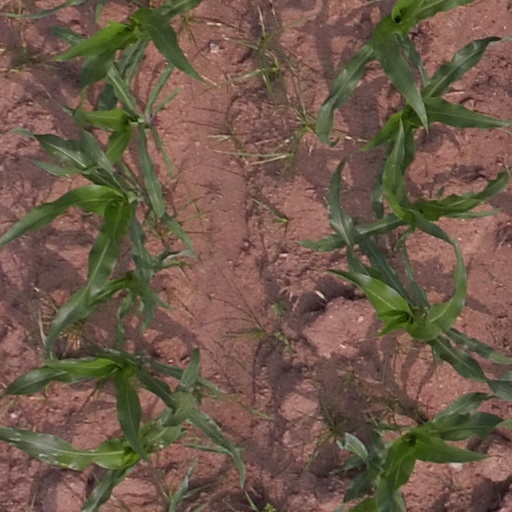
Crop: maize; corn